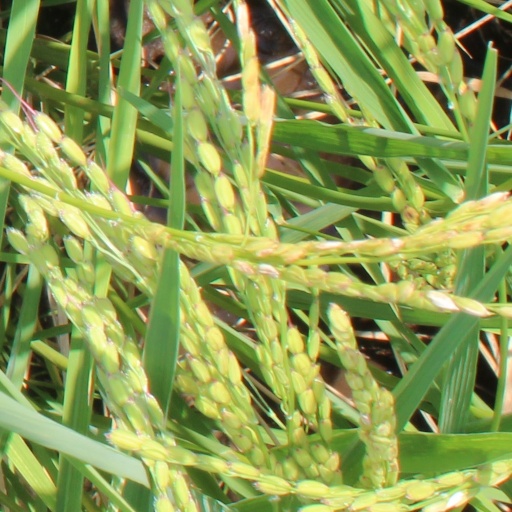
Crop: rice